Tainan Air Group

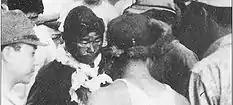
Saburō Sakai, seriously wounded by a bullet which creased his skull, arrives back at Rabaul on August 7.

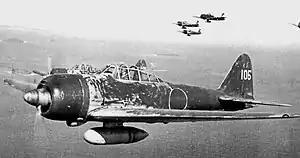
Aircraft of the 251 Air Group over the Solomon Islands, 1943

On August 7, United States Marines landed on Japanese-occupied Guadalcanal, initiating the Guadalcanal Campaign. In response that same day, 18 Tainan fighters escorted bombers from Rabaul for an attack on the Allied invasion fleet, the longest fighter mission of the war (556 miles each way) to that date. The Tainan claimed to have destroyed 43 enemy aircraft over Guadalcanal on that mission while losing two fighters with their pilots themselves. The Americans actually lost 10 aircraft, including nine of 18 fighters present, plus one dive bomber. The two Tainan pilots killed on this mission were Petty Officer First Class Yoshida and Petty Officer Second Class Nishiura